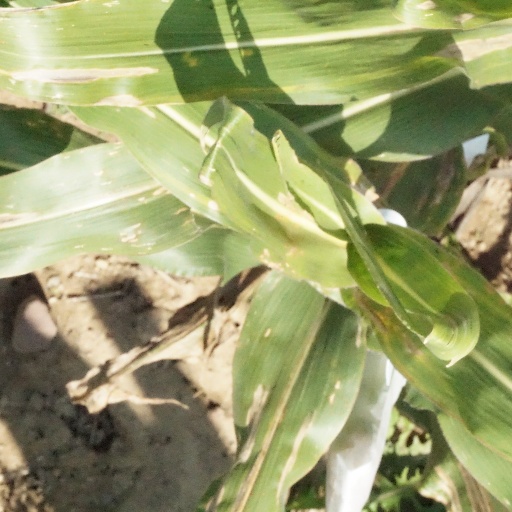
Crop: maize; corn